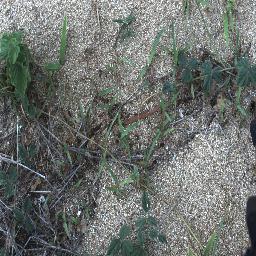
Label: negative